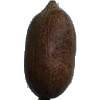
Label: nut_pecan